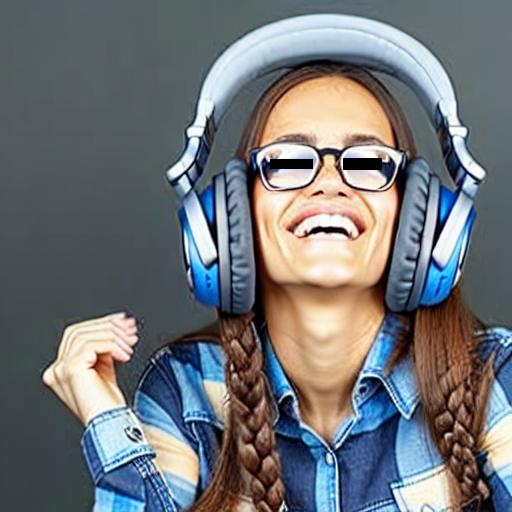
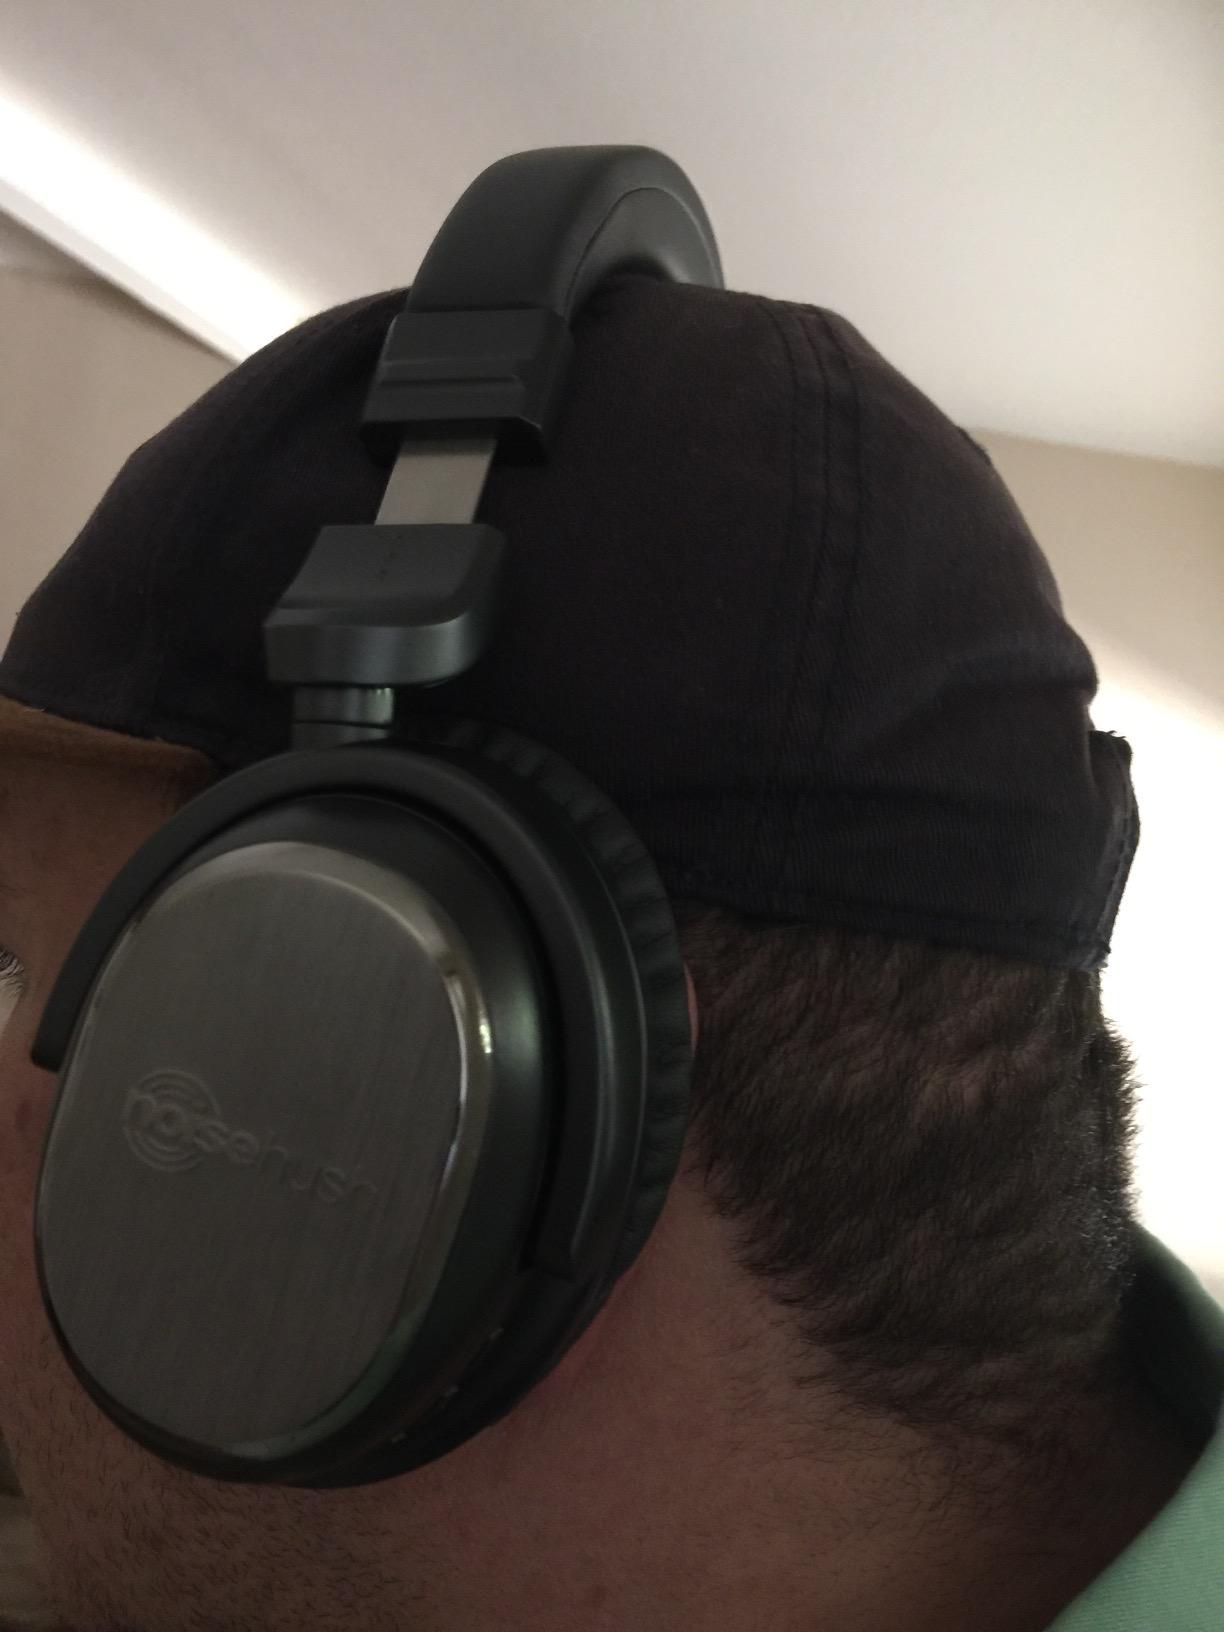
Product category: headphones
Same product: no